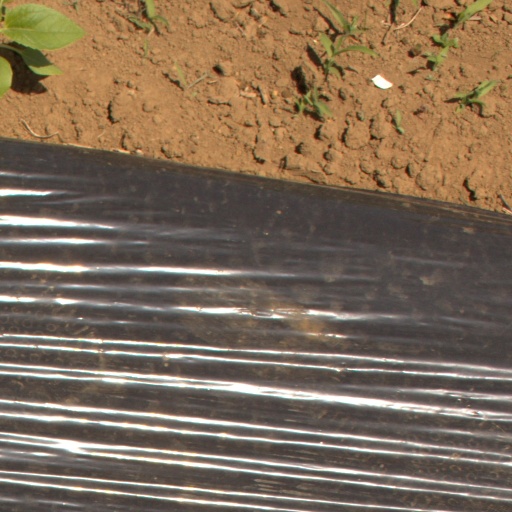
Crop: Jerusalem artichoke